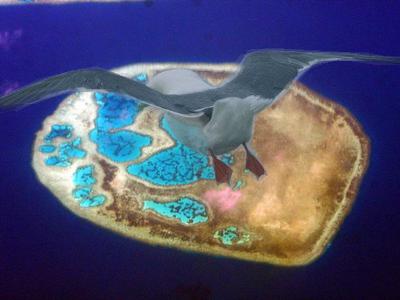
Bird species: Red_legged_Kittiwake
Bird type: waterbird
Background: water